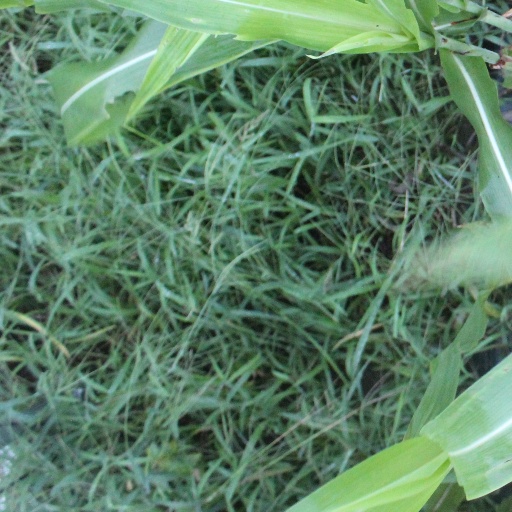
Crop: sorghum